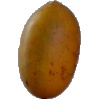
Label: Cucumber Ripe 2